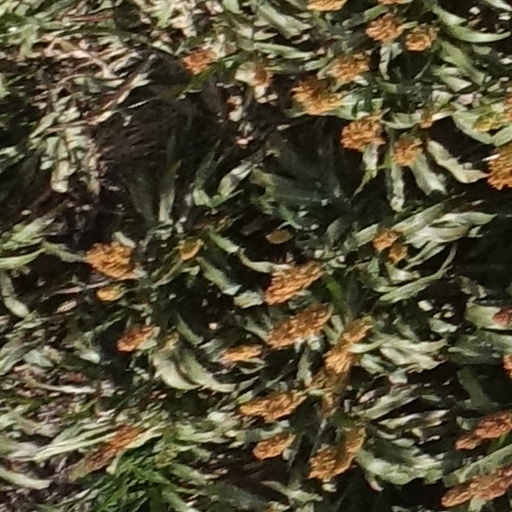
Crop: sorghum